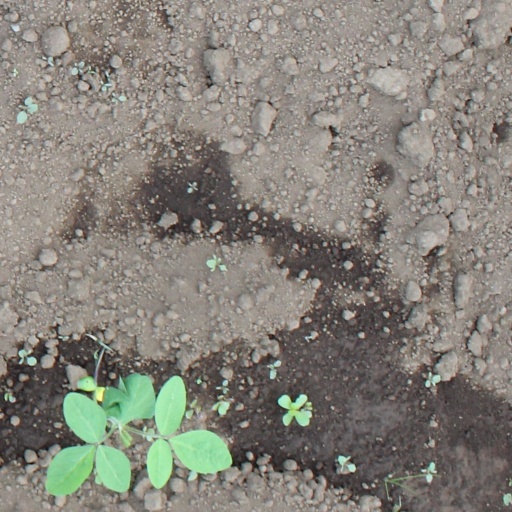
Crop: soybean